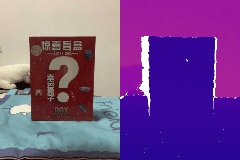
Label: box